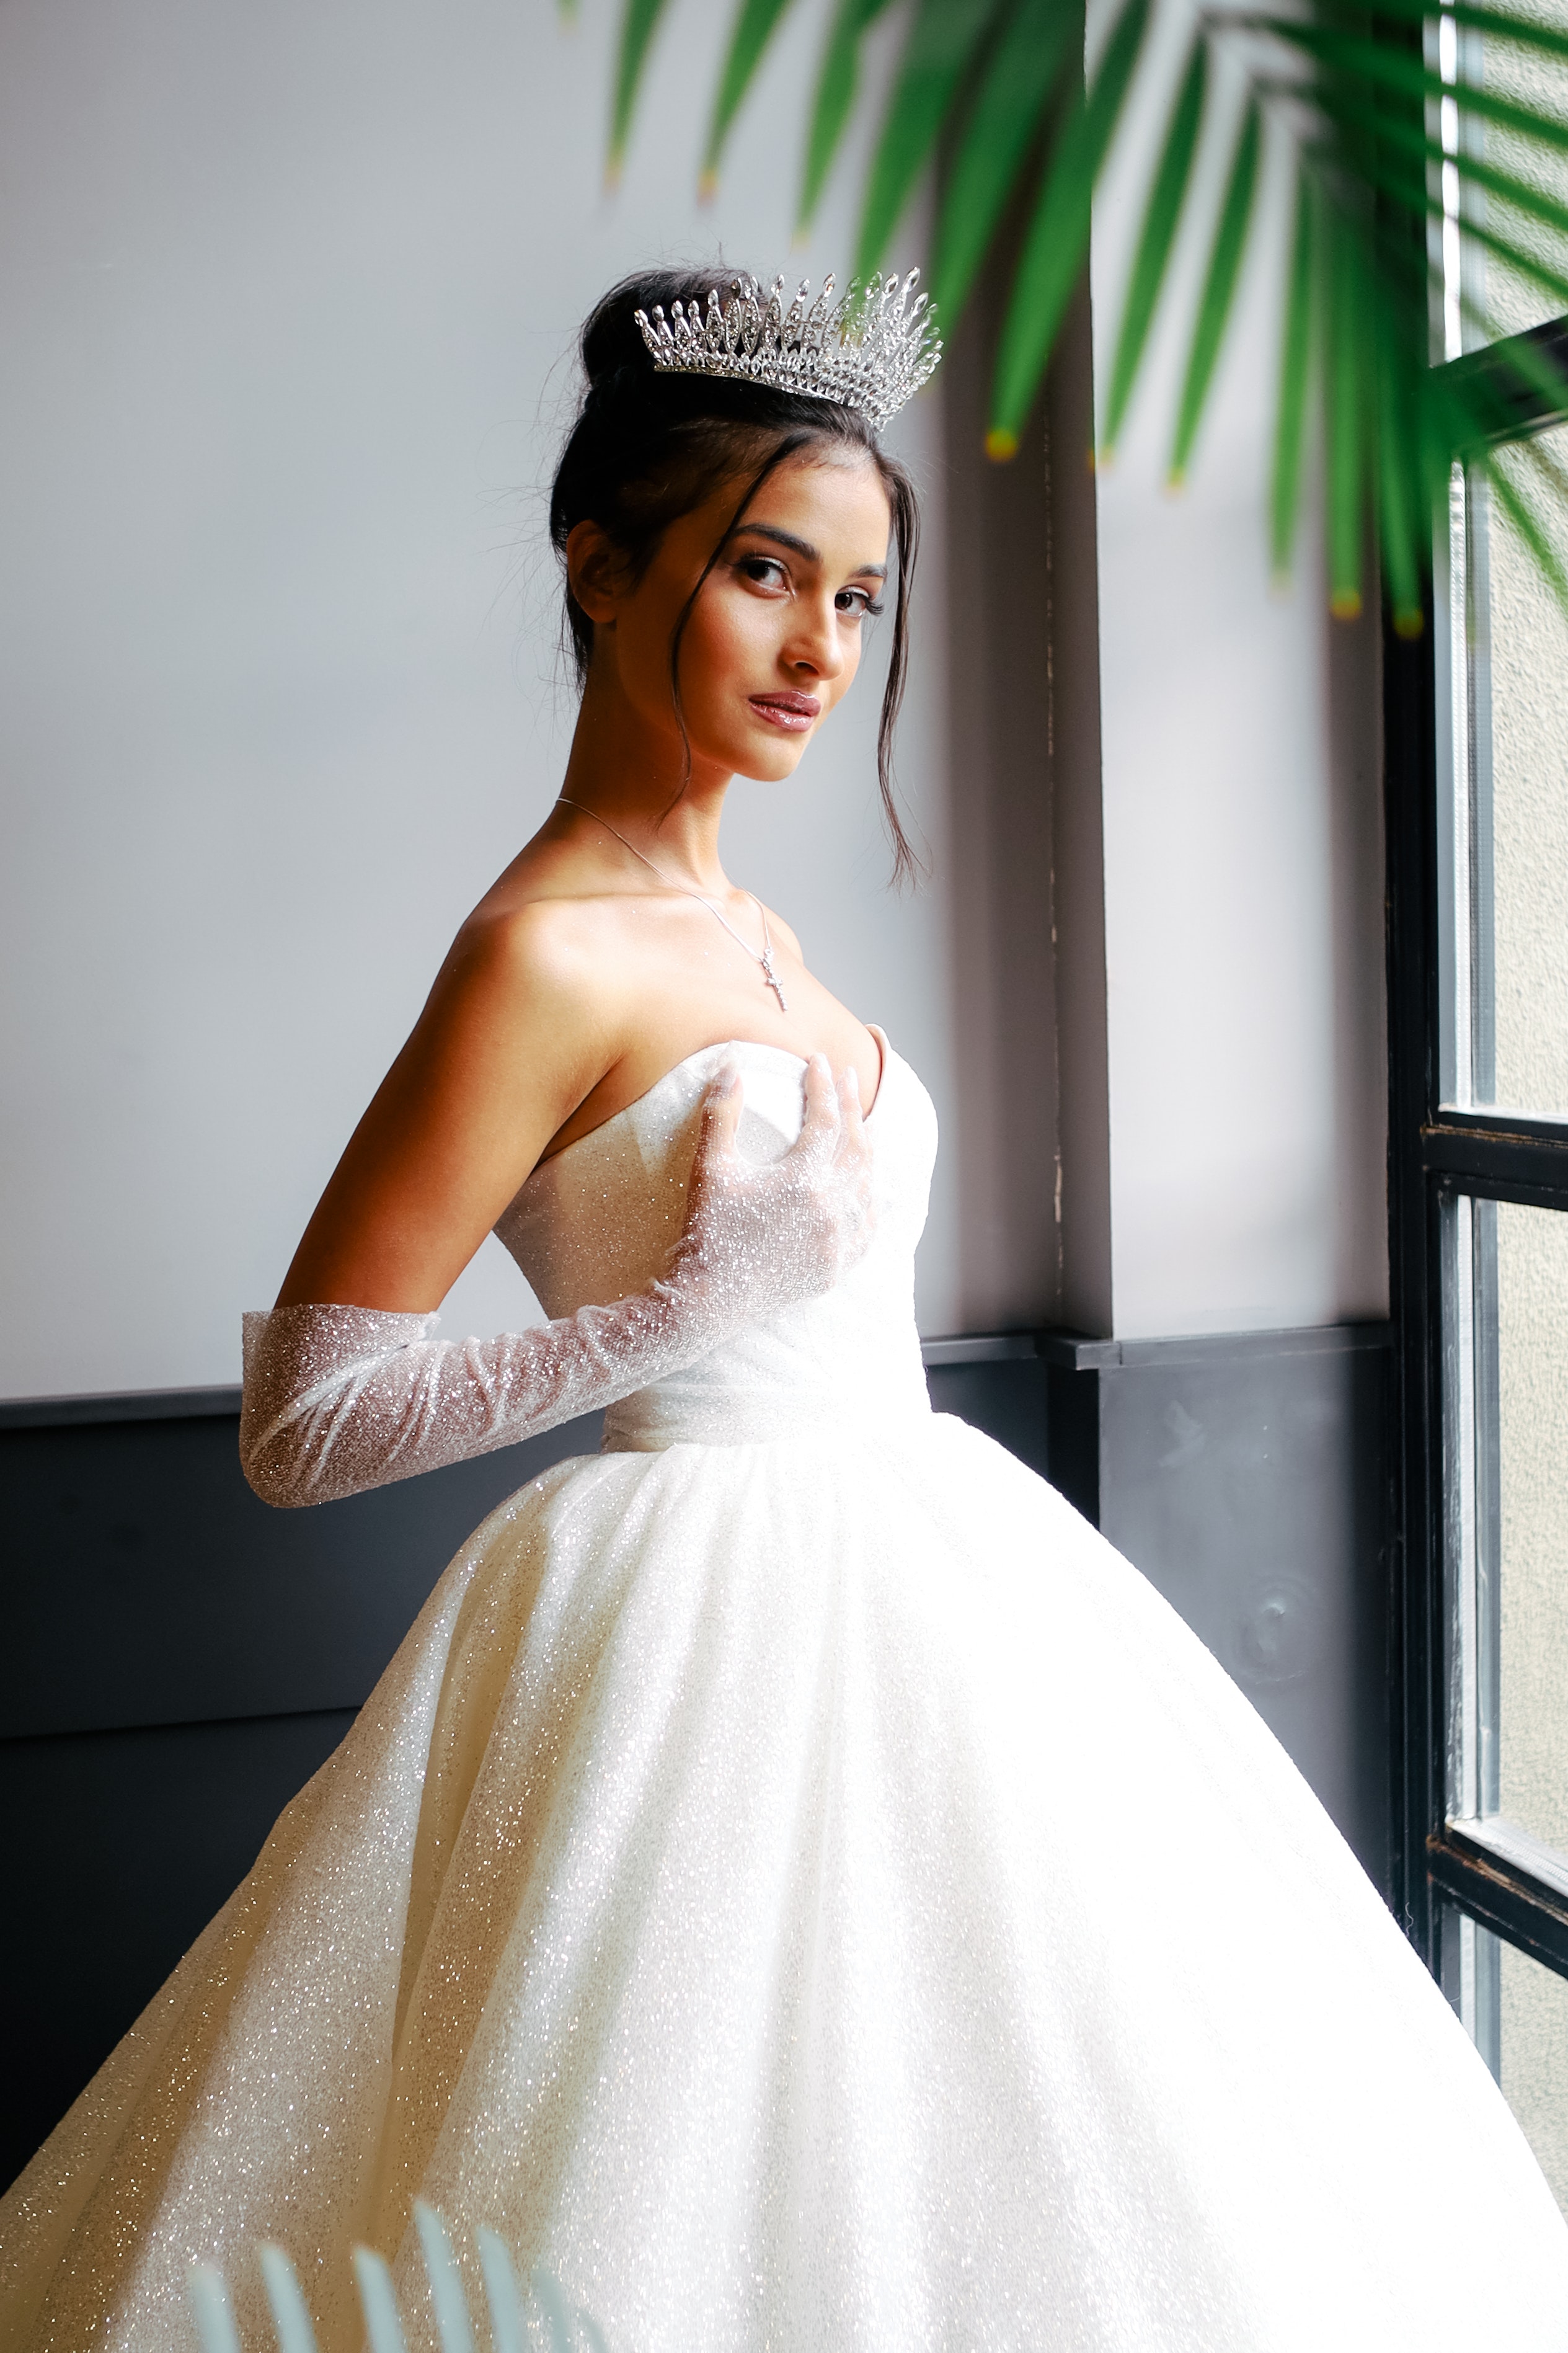
woman, wedding dress, shoulder, bride, dress, bridal veil, bridal clothing, flash photography, Strapless dress, neck, bridal party dress, waist, smile, happy, gown, embellishment, fashion design, wedding ceremony supply, headpiece, bridal accessory, fashion model, formal wear, long hair, haute couture, event, veil, jewellery, blond, fashion accessory, hair accessory, marriage, toy, cocktail dress, tradition, wedding, a line, peach, tiara, photo shoot, sitting, arecales, cap, figurine, ceremony, portrait photography, bouquet, model